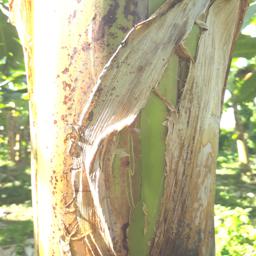
Label: PSEUDOSTEM WEEVIL